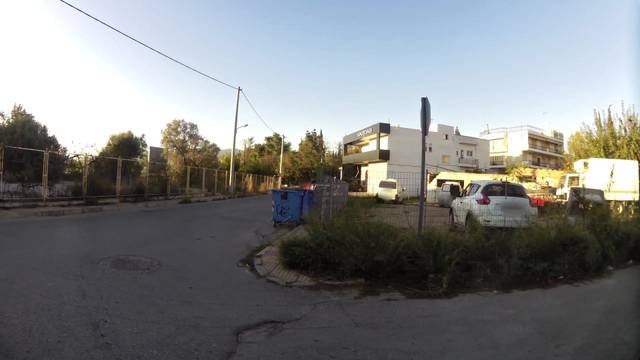
Region: Greece
Coordinates: 38.072, 23.788